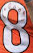
Number: 8